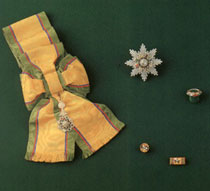
รายพระนามและชื่อผู้ได้รับพระราชทาน น.ร.

ไฟล์:นพรัตนราชวราภรณ์.jpg|right|thumb|250px|เครื่องราชอิสริยาภรณ์อันเป็นโบราณมงคลนพรัตนราชวราภรณ์ (ฝ่ายหน้า)
เครื่องราชอิสริยาภรณ์อันเป็นโบราณมงคลนพรัตนราชวราภรณ์ มีอักษรย่อว่า น.ร. เป็นเครื่องราชอิสริยาภรณ์ที่มีความเป็นมาสืบแต่ครั้งกรุงศรีอยุธยา เครื่องราชอิสริยาภรณ์ตระกูลนี้ มีเฉพาะชั้นสายสะพายชั้นเดียว ทั้งนี้ ผู้รับพระราชทานต้องเป็นพุทธมามกะเท่านั้น และจะประดับเครื่องราชอิสริยาภรณ์นี้ในงานมงคล หรืองานที่มีหมายกำหนดการระบุไว้เท่านั้น
เครื่องราชอิสริยาภรณ์อันเป็นโบราณมงคลนพรัตนราชวราภรณ์ จัดเป็นเครื่องราชอิสริยาภรณ์ที่มีลำดับเกียรติเป็นลำดับที่ 3 รองจากเครื่องราชอิสริยาภรณ์อันเป็นมงคลยิ่งราชมิตราภรณ์และเครื่องขัตติยราชอิสริยาภรณ์อันมีเกียรติคุณรุ่งเรืองยิ่งมหาจักรีบรมราชวงศ์ และเป็นเครื่องราชอิสริยาภรณ์ชั้นสูงสุดที่สามัญชนจะได้รับพระราชทาน โดยมีรายพระนามและรายนาม เช่น
== ประธานแห่งเครื่องราชอิสริยาภรณ์ ==
* พระบาทสมเด็จพระจุลจอมเกล้าเจ้าอยู่หัว
* พระบาทสมเด็จพระมงกุฎเกล้าเจ้าอยู่หัว
* พระบาทสมเด็จพระปกเกล้าเจ้าอยู่หัว
* พระบาทสมเด็จพระปรเมนทรมหาอานันทมหิดล พระอัฐมรามาธิบดินทร
*พระบาทสมเด็จพระมหาภูมิพลอดุลยเดชมหาราช บรมนาถบพิตร|พระบาทสมเด็จพระบรมชนกาธิเบศร มหาภูมิพลอดุลยเดชมหาราช บรมนาถบพิตร
* พระบาทสมเด็จพระวชิรเกล้าเจ้าอยู่หัว
== พระบรมวงศานุวงศ์ ==
 ผู้ได้รับพระราชทาน น.ร. ที่ยังทรงพระชนม์
==== ฝ่ายหน้า ====
| class="sortable wikitable" width="100%"
|-
! width="10%"| ปีที่ได้รับ ||width="80%"| พระนาม || width="10%"| อ้างอิง
|-
| || พระบาทสมเด็จพระปิ่นเกล้าเจ้าอยู่หัว || rowspan="4"|ดำรงราชานุภาพ, สมเด็จฯ กรมพระยา, ตำนานเครื่องราชอิศริยาภรณ์สยาม, พระนคร, โสภณพิพรรฒธนากร, 2468.
|-
| || พระเจ้าบรมวงศ์เธอ กรมหลวงวงศาธิราชสนิท
|-
| || พระเจ้าบรมวงศ์เธอ กรมหมื่นมเหศวรศิววิลาส
|-
| || พระเจ้าบรมวงศ์เธอ กรมหมื่นวิษณุนาถนิภาธร
|-
| พ.ศ. 2412 || กรมพระราชวังบวรวิไชยชาญ ||
|-
| || พระเจ้าบรมวงศ์เธอ กรมพระเทเวศร์วัชรินทร์ ||
|-
| ||สมเด็จพระเจ้าบรมวงศ์เธอ เจ้าฟ้ากรมพระยาบำราบปรปักษ์||
|-
| || สมเด็จพระเจ้าบรมวงศ์เธอ เจ้าฟ้าจาตุรนต์รัศมี กรมพระจักรพรรดิพงษ์|สมเด็จพระเจ้าบรมวงศ์เธอ เจ้าฟ้ากรมพระจักรพรรดิพงษ์||
|-
| || สมเด็จพระราชปิตุลา บรมพงศาภิมุข เจ้าฟ้าภาณุรังษีสว่างวงศ์ กรมพระยาภาณุพันธุวงศ์วรเดช|สมเด็จพระราชปิตุลา บรมพงศาภิมุข เจ้าฟ้ากรมพระยาภาณุพันธุวงศ์วรเดช||
|-
| พ.ศ. 2422 || พระเจ้าบรมวงศ์เธอ กรมหลวงวรศักดาพิศาล สุพรรฒนาการสวัสดิ ||ราชกิจจานุเบกษา, พระราชทานเครื่องราชอิสริยยศ , เล่ม ๑, ตอน ๖๐, ๘ มีนาคม พ.ศ. ๒๔๒๒, หน้า ๕๒๘
|-
| พ.ศ. 2429 || สมเด็จพระบรมโอรสาธิราช เจ้าฟ้ามหาวชิรุณหิศ สยามมกุฎราชกุมาร|สมเด็จพระบรมราชปิตุลาธิบดี เจ้าฟ้ามหาวชิรุณหิศ ||
|-
| || สมเด็จพระเจ้าบรมวงศ์เธอ กรมพระยาเทวะวงศ์วโรปการ || ราชกิจจานุเบกษา, บัญชีพระราชทานตราเครื่องราชอิสริยยศ , เล่ม ๓, ตอน ๔๖, ๑๕ มีนาคม พ.ศ. ๒๔๒๙, หน้า ๓๘๕
|-
| พ.ศ. 2436 || พระเจ้าบรมวงศ์เธอ กรมหลวงบดินทรไพศาลโสภณ ฑีฆชนม์เชษฐประยูร ||rowspan="3"| ราชกิจจานุเบกษา, ถวายบังคมพระบรมรูปและพระราชทานเครื่องราชอิสริยาภรณ์ , เล่ม ๑๐, ตอน ๓๔, ๑๙ พฤศจิกายน พ.ศ. ๒๔๓๖, หน้า๓๖๗
|-
| || พระเจ้าบรมวงศ์เธอ กรมพระนเรศรวรฤทธิ์
|-
| || สมเด็จพระเจ้าบรมวงศ์เธอ เจ้าฟ้ากรมพระยานริศรานุวัดติวงศ์
|-
| พ.ศ. 2437 || พระเจ้าบรมวงศ์เธอ กรมหลวงพิชิตปรีชากร||ราชกิจจานุเบกษา, พระราชทานเครื่องราชอิสริยาภรณ์, เล่ม ๑๑, ตอน ๓, ๑๕ เมษายน พ.ศ. ๒๔๓๗, หน้า ๒๒
|-
| || สมเด็จพระเจ้าบรมวงศ์เธอ เจ้าฟ้าบริพัตรสุขุมพันธุ์ กรมพระนครสวรรค์วรพินิต|สมเด็จพระเจ้าบรมวงศ์เธอ เจ้าฟ้ากรมพระนครสวรรค์วรพินิต||ราชกิจจานุเบกษา, พระราชพิธีมงคลการโสกันต์ สมเด็จพระเจ้าลูกยาเธอ , เล่ม 	๑๑, ตอน 	๔๒, 	๑๓ มกราคม พ.ศ.๒๔๓๗, หน้า 	๓๓๕
|-
| || สมเด็จพระเจ้าบรมวงศ์เธอ เจ้าฟ้าสมมติวงศ์วโรทัย กรมขุนศรีธรรมราชธำรงฤทธิ์|สมเด็จพระเจ้าบรมวงศ์เธอ เจ้าฟ้ากรมขุนศรีธรรมราชธำรงฤทธิ์||
|-
| || สมเด็จพระเจ้าบรมวงศ์เธอ เจ้าฟ้าจักรพงษ์ภูวนาถ กรมหลวงพิษณุโลกประชานาถ|สมเด็จพระเจ้าบรมวงศ์เธอ เจ้าฟ้ากรมหลวงพิษณุโลกประชานาถ||ราชกิจจานุเบกษา, พระราชพิธีมงคลการโสกันต์สมเด็จพระเจ้าลูกยาเธอ, เล่ม 	๑๑	, ตอน ๕๐, 	๑๐ มีนาคม พ.ศ.๒๔๓๗, หน้า ๔๕๕
|-
| || สมเด็จพระเจ้าบรมวงศ์เธอ เจ้าฟ้ายุคลทิฆัมพร กรมหลวงลพบุรีราเมศวร์|สมเด็จพระเจ้าบรมวงศ์เธอ เจ้าฟ้ากรมหลวงลพบุรีราเมศวร์||
|-
| พ.ศ. 2444 || สมเด็จพระอนุชาธิราช เจ้าฟ้าอัษฎางค์เดชาวุธ กรมหลวงนครราชสีมา|สมเด็จพระเจ้าบรมวงศ์เธอ เจ้าฟ้ากรมหลวงนครราชสีมา ||
|-
| || สมเด็จพระเจ้าบรมวงศ์เธอ กรมพระยาดำรงราชานุภาพ ||ราชกิจจานุเบกษา, พระราชทานเครื่องราชอิสริยาภรณ์ , เล่ม 	๑๘, ตอน 	๔๖, 	๑๖ กุมภาพันธ์ พ.ศ.๒๔๔๔, หน้า 	๘๗๓
|-
| พ.ศ. 2454 || สมเด็จพระมหิตลาธิเบศร อดุลยเดชวิกรม พระบรมราชชนก || ราชกิจจานุเบกษา, พระราชทานเครื่องราชอิสริยาภรณ์	 , เล่ม ๒๘, ตอน 	๐ ง, 	๙ เมษายน พ.ศ.๒๔๕๔, หน้า 	๔๘
|-
| ||สมเด็จพระเจ้าบรมวงศ์เธอ เจ้าฟ้าจุฑาธุชธราดิลก กรมขุนเพ็ชรบูรณ์อินทราไชย|สมเด็จพระเจ้าบรมวงศ์เธอ เจ้าฟ้ากรมขุนเพ็ชรบูรณ์อินทราไชย||
|-
| || พระเจ้าบรมวงศ์เธอ กรมหลวงสรรพสาตรศุภกิจ || rowspan="5"|ราชกิจจานุเบกษา, พระราชพิธีฉัตรมงคล แลถวายบังคมพระบรมรูป , เล่ม ๒๘, ตอน ๐ ง, ๑๒ พฤศจิกายน พ.ศ.๒๔๕๔, หน้า ๑๗๖๗
|-
| || พระเจ้าบรมวงศ์เธอ กรมพระสมมตอมรพันธุ์
|-
| || พระเจ้าบรมวงศ์เธอ กรมพระจันทบุรีนฤนาถ
|-
| || พระเจ้าบรมวงศ์เธอ กรมหลวงปราจิณกิติบดี
|-
| || พระเจ้าบรมวงศ์เธอ กรมหลวงนครไชยศรีสุรเดช
|-
| พ.ศ. 2455 || พระเจ้าบรมวงศ์เธอ กรมหลวงสรรพสิทธิประสงค์ || rowspan="2"|ราชกิจจานุเบกษา, รายพระนามและนามผู้ที่จะได้รับพระราชทานเครื่องราชอิสริยาภรณ์ในงานพระราชพิธีฉัตรมงคล, เล่ม ๒๙, ตอน ๐ ง, ๑๗ พฤศจิกายน พ.ศ. ๒๔๕๕, หน้า ๑๘๒๙
|-
| || พระเจ้าบรมวงศ์เธอ กรมหลวงราชบุรีดิเรกฤทธิ์
|-
| พ.ศ. 2456 || สมเด็จพระเจ้าบรมวงศ์เธอ กรมพระสวัสดิวัดนวิศิษฎ์ || ราชกิจจานุเบกษา, พระราชทานเครื่องราชอิสริยาภรณ์ , เล่ม ๓๐, ตอน ๐ ง, ๓๐ พฤศจิกายน พ.ศ. ๒๔๕๖, หน้า ๑๙๖๑
|-
| พ.ศ. 2457 || พระเจ้าบรมวงศ์เธอ กรมหลวงอดิศรอุดมเดช || ราชกิจจานุเบกษา, รายพระนามและนามผู้ที่ได้รับพระราชทานเครื่องราชอิสริยาภรณ์นพรัตนราชวราภรณ์และจุลจอมเกล้า , เล่ม ๓๑, ตอน ๐ ง, ๑๕ พฤศจิกายน พ.ศ. ๒๔๕๗, หน้า ๑๘๕๕
|-
| || พระเจ้าบรมวงศ์เธอ กรมหลวงพรหมวรานุรักษ์ || ราชกิจจานุเบกษา, พระราชทานเครื่องราชอิสริยาภรณ์ , เล่ม ๓๑, ตอน๐ ง, ๓ มกราคม พ.ศ.๒๔๕๗, หน้า ๒๒๓๙
|-
| พ.ศ. 2463 || พระเจ้าบรมวงศ์เธอ กรมหลวงชุมพรเขตอุดมศักดิ์ ||ราชกิจจานุเบกษา, พระราชทานเครื่องราชอิสริยาภรณ์ , เล่ม ๓๗, ตอน ๐, ๒๘ พฤศจิกายน พ.ศ. ๒๔๖๓, หน้า ๒๘๐๒
|-
| || พระเจ้าบรมวงศ์เธอ กรมพระนราธิปประพันธ์พงศ์ || ราชกิจจานุเบกษา, พระราชทานเครื่องราชอิสริยาภรณ์, เล่ม ๓๗, ตอน ๐, ๓๐ มกราคม พ.ศ.๒๔๖๓, หน้า ๓๖๑๘
|-
| พ.ศ. 2465 || พระเจ้าบรมวงศ์เธอ กรมพระกำแพงเพชรอัครโยธิน|| ราชกิจจานุเบกษา, พระราชทานเครื่องราชอิศริยาภรณ์อันเปนโบราณมงคลนพรัตนราชวราภรณ์ , เล่ม ๓๙, ๒๖ พฤศจิกายน พ.ศ. ๒๔๖๕, หน้า ๒๓๔๕
|-
| พ.ศ. 2474 || พระเจ้าบรมวงศ์เธอ กรมหลวงสิงหวิกรมเกรียงไกร ||ราชกิจจานุเบกษา, พระราชทานเครื่องราชอิสริยาภรณ์ , เล่ม ๔๘, ตอน ๐ ง, ๑๕ พฤศจิกายน พ.ศ. ๒๔๗๔, หน้า ๓๐๘๔
|-
| พ.ศ. 2493 || สมเด็จพระเจ้าบรมวงศ์เธอ กรมพระยาชัยนาทนเรนทร || แจ้งความสำนักนายกรัฐมนตรี เรื่อง พระราชทานเครื่องราชอิสริยาภรณ์, เล่ม ๖๗, ตอน ๒๗ ง, ๙ พฤษภาคม พ.ศ. ๒๔๙๓, หน้า ๑๙๙๕
|-
| พ.ศ. 2484 || พระเจ้าวรวงศ์เธอ พระองค์เจ้าอาทิตย์ทิพอาภา ||ราชกิจจานุเบกษา, แจ้งความสำนักนายกรัฐมนตรี เรื่อง พระราชทานเครื่องราชอิสริยาภรณ์ , เล่ม ๕๘, ตอน ๐ ง, ๙ กันยายน พ.ศ. ๒๔๘๔, หน้า ๒๘๗๔
|-
| พ.ศ. 2516 ||bgcolor="#fffd68"| พระบาทสมเด็จพระวชิรเกล้าเจ้าอยู่หัว|สมเด็จพระบรมโอราธิราช เจ้าฟ้ามหาวชิราลงกรณ สยามมกุฎราชกุมาร || ราชกิจจานุเบกษา, แจ้งความสำนักนายกรัฐมนตรี เรื่อง พระราชทานเครื่องราชอิสริยาภรณ์ , เล่ม ๙๐, ตอน ๑๐ ง ฉบับพิเศษ, ๒๖ มกราคม พ.ศ. ๒๕๑๖, หน้า ๑๘
|
==== ฝ่ายใน ====
| class="sortable wikitable" width="100%"
|-
! width="10%"| ปีที่ได้รับ ||width="80%"| พระนาม || width="10%"| อ้างอิง
|-
| พ.ศ. 2422 || สมเด็จพระนางเจ้าสุนันทากุมารีรัตน์ พระบรมราชเทวี ||
|-
| พ.ศ. 2436 || สมเด็จพระศรีสวรินทิราบรมราชเทวี พระพันวัสสาอัยยิกาเจ้า ||
|-
| || สมเด็จพระศรีพัชรินทราบรมราชินีนาถ พระบรมราชชนนีพันปีหลวง ||
|-
| || สมเด็จพระปิตุจฉาเจ้า สุขุมาลมารศรี พระอัครราชเทวี ||
|-
| พ.ศ. 2446 || สมเด็จพระเจ้าบรมวงศ์เธอ เจ้าฟ้าสุทธาทิพยรัตน์ กรมหลวงศรีรัตนโกสินทร|สมเด็จพระเจ้าบรมวงศ์เธอ เจ้าฟ้ากรมหลวงศรีรัตนโกสินทร|| ราชกิจจานุเบกษา, การเฉลิมพระสุพรรณบัตร , เล่ม ๒๐, ตอน ๑๙, ๙ สิงหาคม พ.ศ. ๒๔๔๖, หน้า ๓๐๗
|-
| พ.ศ. 2448 || สมเด็จพระเจ้าบรมวงศ์เธอ เจ้าฟ้าเยาวมาลย์นฤมล กรมขุนสวรรคโลกลักษณวดี|สมเด็จพระเจ้าบรมวงศ์เธอ เจ้าฟ้ากรมขุนสวรรคโลกลักษณวดี|| rowspan="2" |ราชกิจจานุเบกษา, การเฉลิมพระสุพรรณบัตร ตั้งกรมฝ่ายใน สมเด็จพระเจ้าลูกยาเธอ เจ้าฟ้าเยาวมาลย์นฤมล, เล่ม ๒๒, ตอน ๘, ๒๑ พฤษภาคม พ.ศ. ๒๔๔๘, หน้า ๑๕๙
|-
| || พระวิมาดาเธอ พระองค์เจ้าสายสวลีภิรมย์ กรมพระสุทธาสินีนาฏ ปิยมหาราชปดิวรัดา|พระวิมาดาเธอ กรมพระสุทธาสินีนาฏ ปิยมหาราชปดิวรัดา
|-
| พ.ศ. 2454 || สมเด็จพระราชปิตุจฉา เจ้าฟ้าวไลยอลงกรณ์ กรมหลวงเพชรบุรีราชสิรินธร|สมเด็จพระราชปิตุจฉา เจ้าฟ้ากรมหลวงเพชรบุรีราชสิรินธร||
|-
| พ.ศ. 2463 ||สมเด็จพระเจ้าบรมวงศ์เธอ เจ้าฟ้ามาลินีนภดารา ศิรินิภาพรรณวดี กรมขุนศรีสัชนาลัยสุรกัญญา|สมเด็จพระเจ้าบรมวงศ์เธอ เจ้าฟ้ากรมขุนศรีสัชนาลัยสุรกัญญา||
|-
| || สมเด็จพระเจ้าบรมวงศ์เธอ เจ้าฟ้านิภานภดล วิมลประภาวดี กรมขุนอู่ทองเขตขัตติยนารี|สมเด็จพระเจ้าบรมวงศ์เธอ เจ้าฟ้ากรมขุนอู่ทองเขตขัตติยนารี||
|-
| พ.ศ. 2465 || สมเด็จพระนางเจ้าอินทรศักดิศจี พระวรราชชายา|สมเด็จพระนางเจ้าอินทรศักดิศจี พระบรมราชินี ||
|-
|พ.ศ. 2468 || สมเด็จพระนางเจ้ารำไพพรรณี พระบรมราชินี|สมเด็จพระนางเจ้ารำไพพรรณี พระบรมราชินี ||ราชกิจจานุเบกษา, พระราชทานเครื่องราชอิสริยาภรณ์ฝ่ายใน, เล่ม ๔๒, ตอน ๐ง, ๗ มีนาคม พ.ศ.๒๔๖๘, หน้า ๓๖๗๐
|-
| พ.ศ. 2469 || พระเจ้าบรมวงศ์เธอ กรมหลวงสมรรัตนศิริเชฐ || ราชกิจจานุเบกษา, พระราชทานเครื่องราชอิสริยาภรณ์ นพรัตนราชวราภรณ์ฝ่ายใน , เล่ม ๔๓, ตอน ๐ ง, ๒ พฤษภาคม พ.ศ. ๒๔๖๙, หน้า ๔๓๐
|-
| พ.ศ. 2474 || พระเจ้าบรมวงศ์เธอ กรมหลวงทิพยรัตนกิริฏกุลินี||ราชกิจจานุเบกษา, พระราชทานเครื่องราชอิสริยาภรณ์ฝ่ายใน, เล่ม ๔๘, ตอน ๐ ง, ๑๕ พฤศจิกายน พ.ศ.๒๔๗๔, หน้า ๓๑๐๖
|-
|พ.ศ. 2493 ||bgcolor="#fffd68"| สมเด็จพระนางเจ้าสิริกิติ์ พระบรมราชินีนาถ พระบรมราชชนนีพันปีหลวง|สมเด็จพระนางเจ้าสิริกิติ์ พระบรมราชินี || ราชกิจจานุเบกษา, ประกาศสำนักนายกรัฐมนตรี เรื่อง พระราชทานเครื่องราชอิสสริยาภรณ์, เล่ม ๖๗, ตอน ๒๖ ง ฉบับพิเศษ, ๕ พฤษภาคม พ.ศ.๒๔๙๓, หน้า ๑
|-
| พ.ศ. 2504 || สมเด็จพระศรีนครินทราบรมราชชนนี || ราชกิจจานุเบกษา, แจ้งความสำนักนายกรัฐมนตรี เรื่อง พระราชทานเครื่องราชอิสริยาภรณ์, เล่ม ๗๘, ตอน ๘ ง ฉบับพิเศษ, ๒๗ มกราคม พ.ศ. ๒๕๐๔, หน้า ๗
|-
| พ.ศ. 2520 ||bgcolor="#fffd68"| สมเด็จพระกนิษฐาธิราชเจ้า กรมสมเด็จพระเทพรัตนราชสุดาฯ สยามบรมราชกุมารี|สมเด็จพระเทพรัตนราชสุดา เจ้าฟ้ามหาจักรีสิรินธร สยามบรมราชกุมารี ||
|-
| พ.ศ. 2526 || สมเด็จพระเจ้าพี่นางเธอ เจ้าฟ้ากัลยาณิวัฒนา กรมหลวงนราธิวาสราชนครินทร์|สมเด็จพระเจ้าพี่นางเธอ เจ้าฟ้ากัลยาณิวัฒนา || ราชกิจจานุเบกษา, แจ้งความสำนักนายกรัฐมนตรี เรื่อง พระราชทานเครื่องราชอิสริยาภรณ์ , เล่ม ๑๐๐, ตอน ๑๐๒ ง ฉบับพิเศษ, ๒๒ มิถุนายน พ.ศ.๒๕๒๖, หน้า ๑๑
|-
| พ.ศ. 2536 ||bgcolor="#fffd68"| สมเด็จเจ้าฟ้าฯ กรมพระศรีสวางควัฒน วรขัตติยราชนารี|สมเด็จพระเจ้าลูกเธอ เจ้าฟ้าจุฬาภรณวลัยลักษณ์ อัครราชกุมารี ||ราชกิจจานุเบกษา, แจ้งความสำนักนายกรัฐมนตรี เรื่อง พระราชทานเครื่องราชอิสริยาภรณ์ , เล่ม ๑๑๐, ตอน ๘๐ ฉบับพิเศษ, ๒๑ มิถุนายน พ.ศ. ๒๕๓๖, หน้า ๑
|-
| rowspan="3" |พ.ศ. 2562|| bgcolor="#fffd68" |สมเด็จพระนางเจ้าสุทิดา พัชรสุธาพิมลลักษณ พระบรมราชินี ||
|-
| bgcolor="#fffd68" |พระเจ้าวรวงศ์เธอ พระองค์เจ้าโสมสวลี กรมหมื่นสุทธนารีนาถ ||
|-
| bgcolor="#fffd68" |สมเด็จเจ้าฟ้าฯ กรมหลวงราชสาริณีสิริพัชร มหาวัชรราชธิดา|สมเด็จพระเจ้าลูกเธอ เจ้าฟ้าพัชรกิติยาภา นเรนทิราเทพยวดี กรมหลวงราชสาริณีสิริพัชร มหาวัชรราชธิดา ||
|
== สามัญชน ==
 ผู้ได้รับพระราชทาน น.ร. ที่ยังมีชีวิตอยู่
| class="sortable wikitable" width="100%"
|-
! width="10%"| ปีที่ได้รับ ||width="80%"| นาม || width="10%"| อ้างอิง
|-
| พ.ศ. 2412 || สมเด็จเจ้าพระยาบรมมหาศรีสุริยวงศ์ (ช่วง บุนนาค) ||
|-
| พ.ศ. 2429 || เจ้าพระยาสุรวงศไวยวัฒนพิพัฒนศักดิ (วอน บุนนาค) ||
|-
| พ.ศ. 2463 || เจ้าพระยาบดินทรเดชานุชิต (หม่อมราชวงศ์อรุณ ฉัตรกุล) ||
|-
| พ.ศ. 2467 || เจ้าพระยายมราช (ปั้น สุขุม) ||
|-
| พ.ศ. 2484 || เจ้าพระยาพิชเยนทรโยธิน (อุ่ม อินทรโยธิน) ||
|-
| พ.ศ. 2484 || แปลก พิบูลสงคราม|จอมพล แปลก พิบูลสงคราม ||ราชกิจจานุเบกษา, พระบรมราชโองการ ประกาศ พระราชทานเครื่องราชอิสริยาภรณ์นพรัตนราชวราภรณ์ กับเครื่องราชอิสริยาภรณ์ปฐมจุลจอมเกล้า (จอมพล หลวงพิบูลสงคราม) , เล่ม ๕๘, ตอน ๐ ก, ๒๘ กรกฎาคม พ.ศ. ๒๔๘๔, หน้า ๙๘๕
|-
| พ.ศ. 2488 || ปรีดี พนมยงค์|หลวงประดิษฐ์มนูธรรม (ปรีดี พนมยงค์) || ราชกิจจานุเบกษา, แจ้งความสำนักนายกรัฐมนตรี เรื่อง พระราชทานเครื่องราชอิสริยาภรณ์ , เล่ม ๖๒, ตอน ๗๐ ง, ๑๑ ธันวาคม พ.ศ. ๒๔๘๘, หน้า ๑๙๐๐
|-
| พ.ศ. 2502 || สฤษดิ์ ธนะรัชต์|จอมพล สฤษดิ์ ธนะรัชต์ ||ราชกิจจานุเบกษา, แจ้งความสำนักนายกรัฐมนตรี เรื่อง พระราชทานเครื่องราชอิสริยาภรณ์ , เล่ม ๗๖, ตอน ๑๑๕ ง ฉบับพิเศษ, ๑๖ ธันวาคม พ.ศ. ๒๕๐๒, หน้า ๓๖
|-
| พ.ศ. 2531 ||| เปรม ติณสูลานนท์|พลเอก เปรม ติณสูลานนท์ || ราชกิจจานุเบกษา, แจ้งความสำนักนายกรัฐมนตรี เรื่อง พระราชทานเครื่องราชอิสริยาภรณ์ , เล่ม ๑๐๕, ตอน ๑๔๐ ฉบับพิเศษ, ๒๖ สิงหาคม พ.ศ. ๒๕๐๑, หน้า ๑
|-
| พ.ศ. 2539 || สัญญา ธรรมศักดิ์ || ราชกิจจานุเบกษา, ประกาศสำนักนายกรัฐมนตรี เรื่อง พระราชทานเครื่องราชอิสริยาภรณ์อันเป็นโบราณมงคลนพรัตนราชวราภรณ์ (นายสัญญา ธรรมศักดิ์), เล่ม ๑๑๓, ตอน ๑๐ ข, ๗ มิถุนายน พ.ศ. ๒๕๓๙, หน้า ๗๒
|
== อ้างอิง ==
หมวดหมู่:ผู้ได้รับเครื่องราชอิสริยาภรณ์ น.ร.
หมวดหมู่:รายชื่อผู้ได้รับรางวัลในประเทศไทย